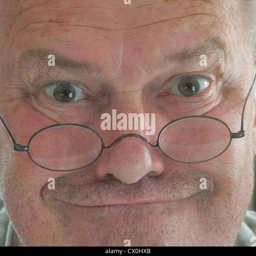
an ugly grumpy old man - fully model released images for any use